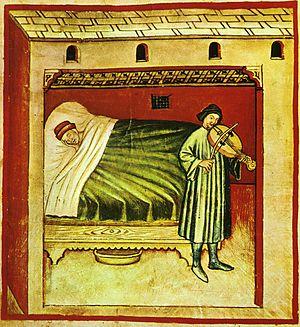
Le pot de chambre, appelé aussi vase de nuit, est l'ancêtre des toilettes actuelles. Il était destiné à recueillir les déjections humaines la nuit, afin d'éviter de sortir de la chambre. Couramment utilisé avant l'installation des sanitaires, il disparait progressivement au cours du XXᵉ siècle. Aujourd'hui, il reste un moyen utilisé pour les enfants en bas âge. Il est aussi d'usage pour les malades ne pouvant quitter leur lit.